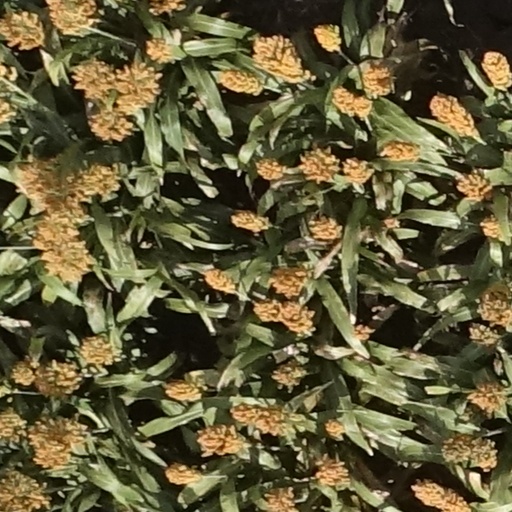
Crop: sorghum